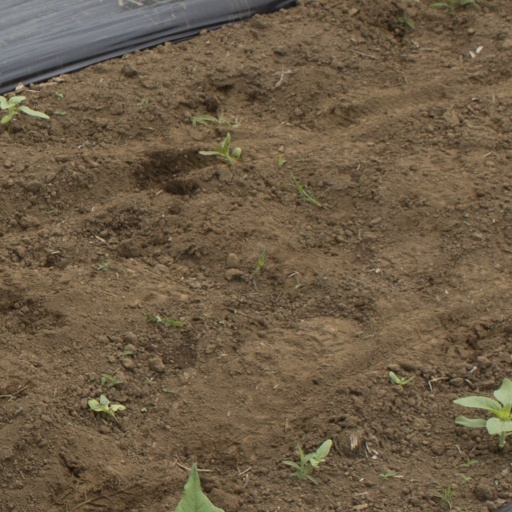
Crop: Jerusalem artichoke